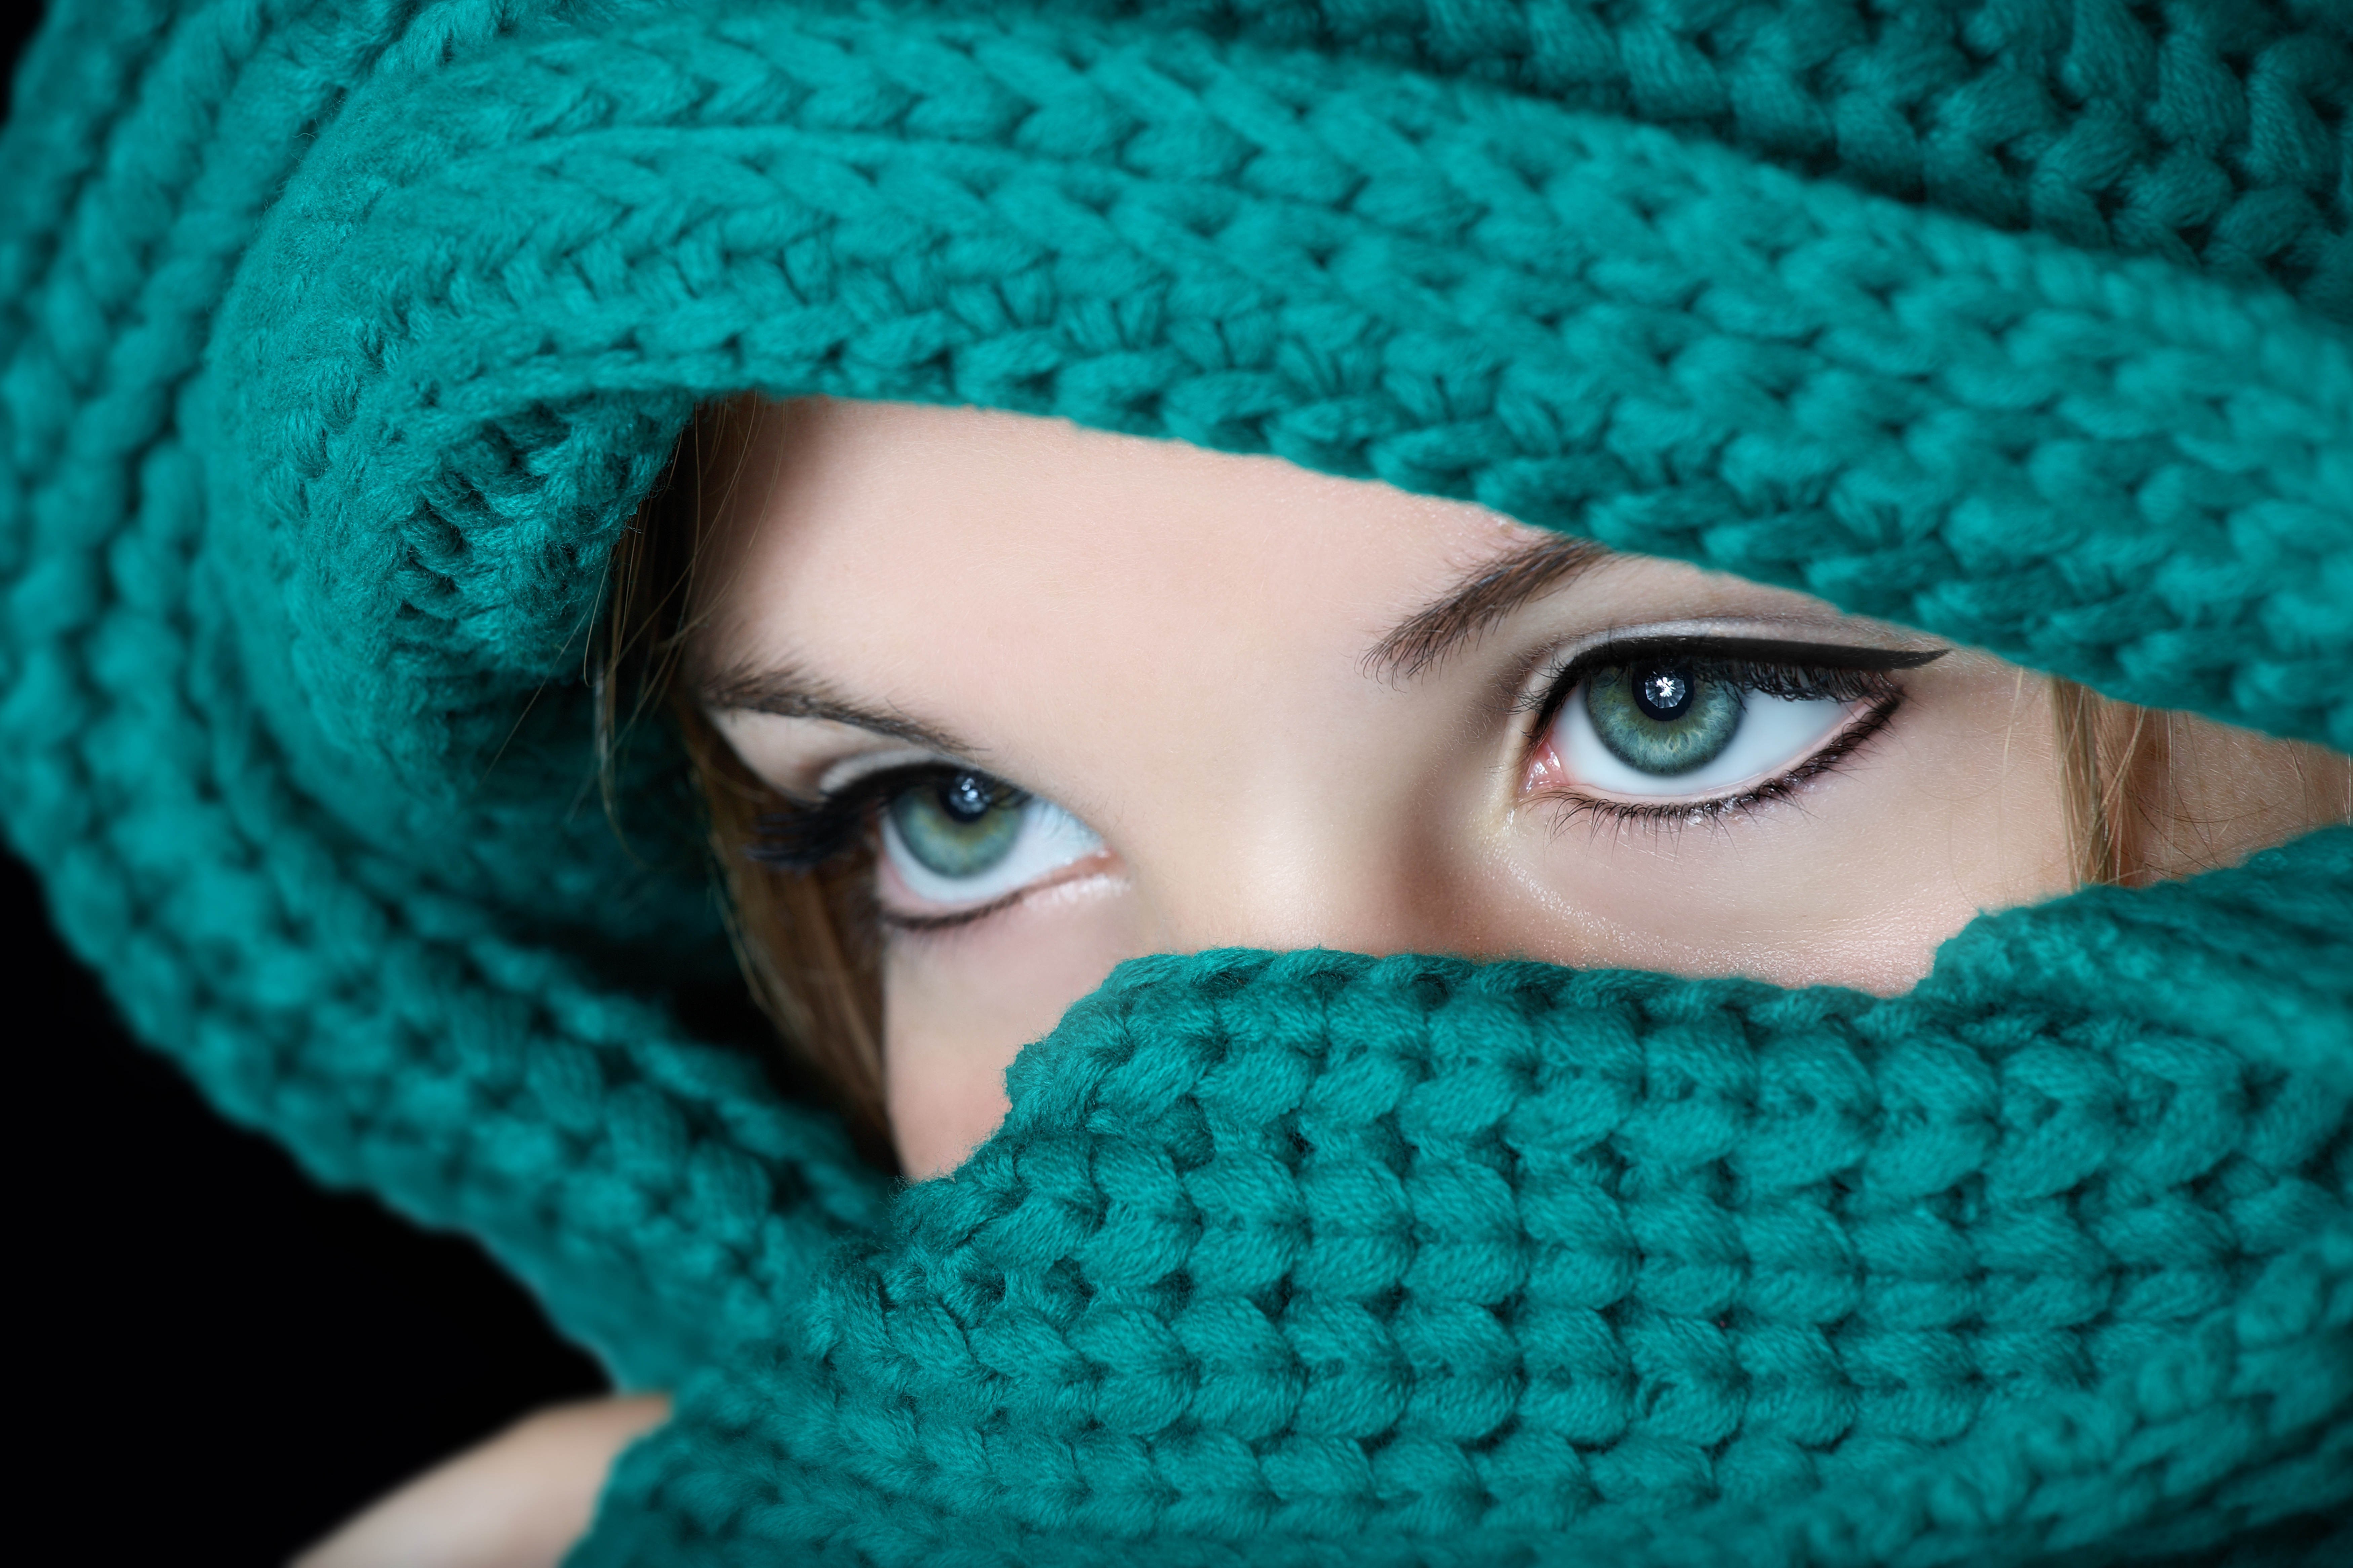
women, lady, model, person, photography, wallpaper, forehead, head, lip, chin, outerwear, eye, eyebrow, green, cap, blue, organ, purple, human, eyelash, azure, textile, art, beard, headgear, cool, aqua, woolen, wool, knit cap, magenta, pattern, electric blue, beauty, close up, craft, crochet, thread, fashion accessory, nail, beanie, personal protective equipment, moustache, fur, woven fabric, knitting, child, facial hair, weaving, portrait photography, bonnet, scarf, fictional character, fun, costume accessory